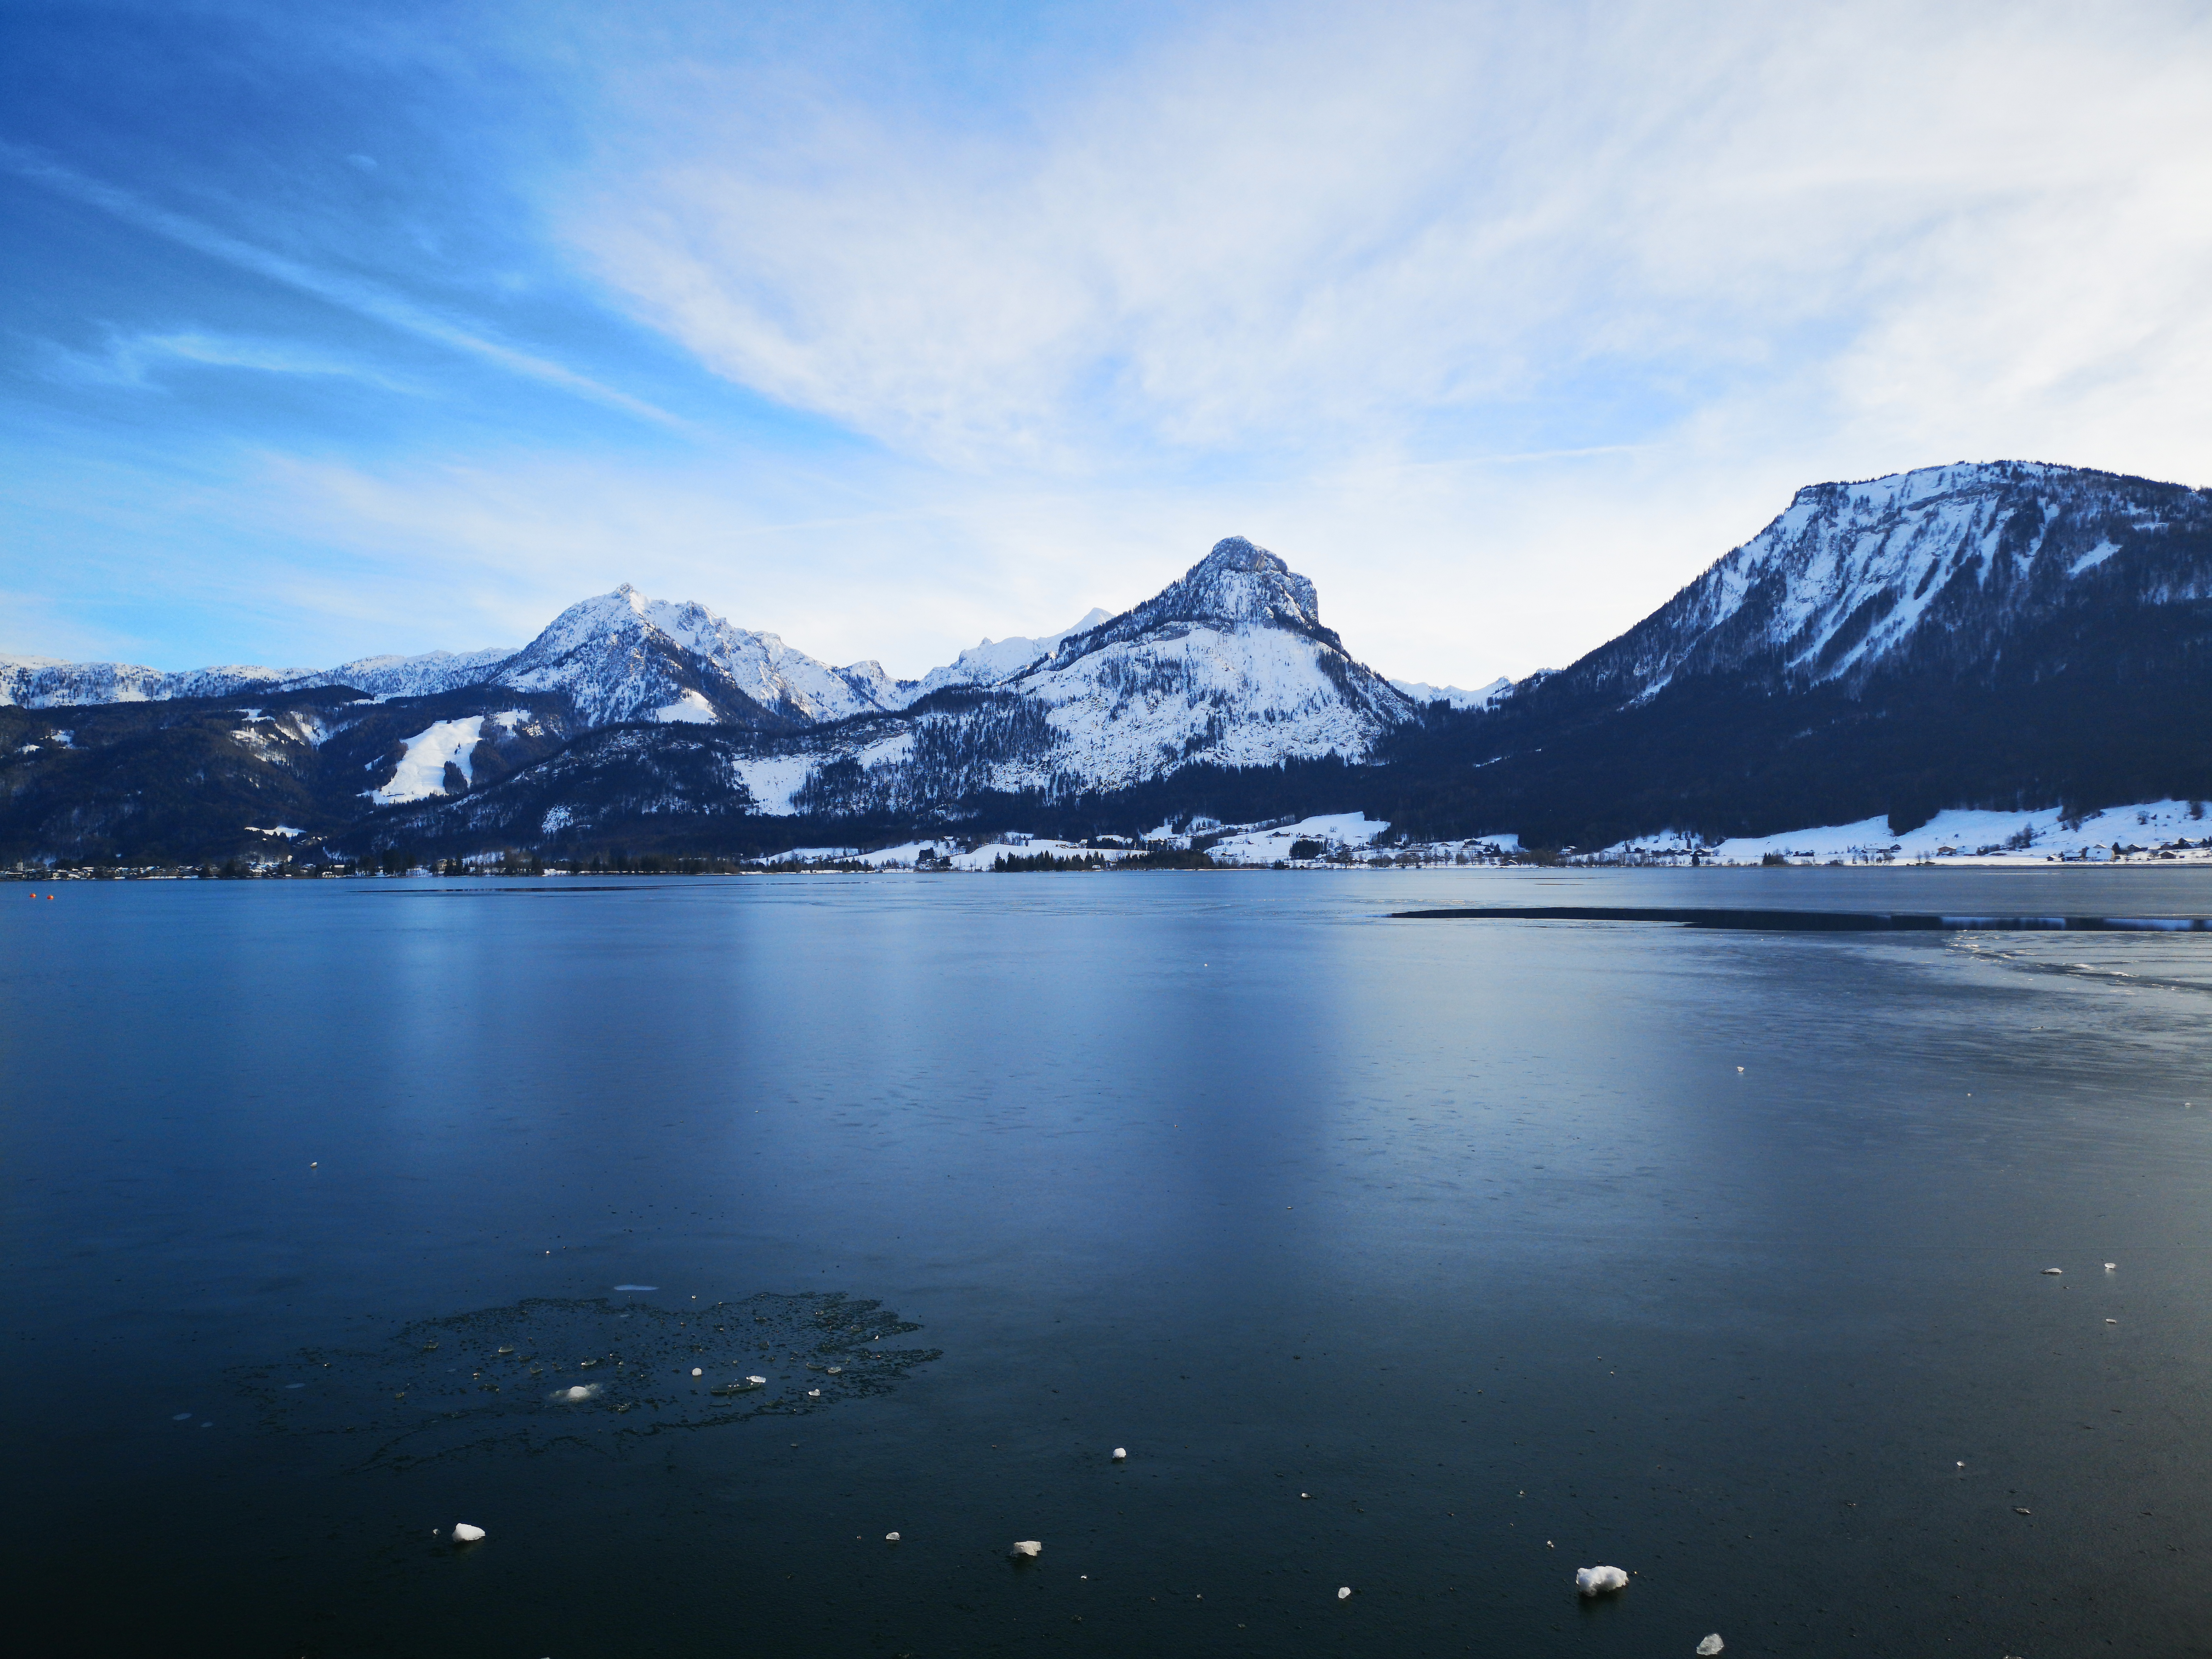
lake, sky, cloud, alps, mountain, body of water, mountainous landforms, mountain range, ice, glacial lake, glacial landform, wilderness, sound, ocean, fjord, water, arctic ocean, reflection, ice cap, arctic, snow, glacier, highland, fell, calm, winter, sea, landscape, mount scenery, massif, polar ice cap, iceberg, bay, moraine, horizon, national park, hill, channel